Team Spirit (film)

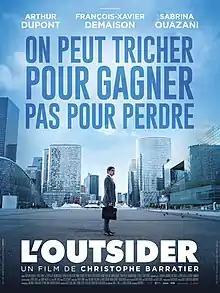
Theatrical release poster

Team Spirit is a 2016 French drama film directed by Christophe Barratier.